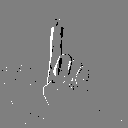
ASL letter: z